Ildar Dadin

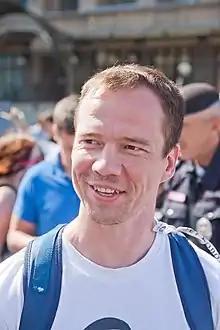
Dadin in 2017

Ildar Ildusovich Dadin (14 April 1982 – 5 October 2024) also known by his Gandhi (Ганди) was a Russian opposition activist, accused of violating rules of conducting public demonstrations and hence constantly receiving increased attention from the authorities. He is the first person to spend one year in a penal colony solely for his activism.